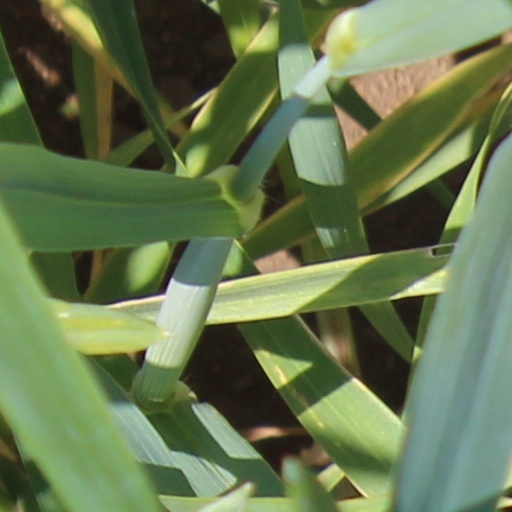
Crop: wheat